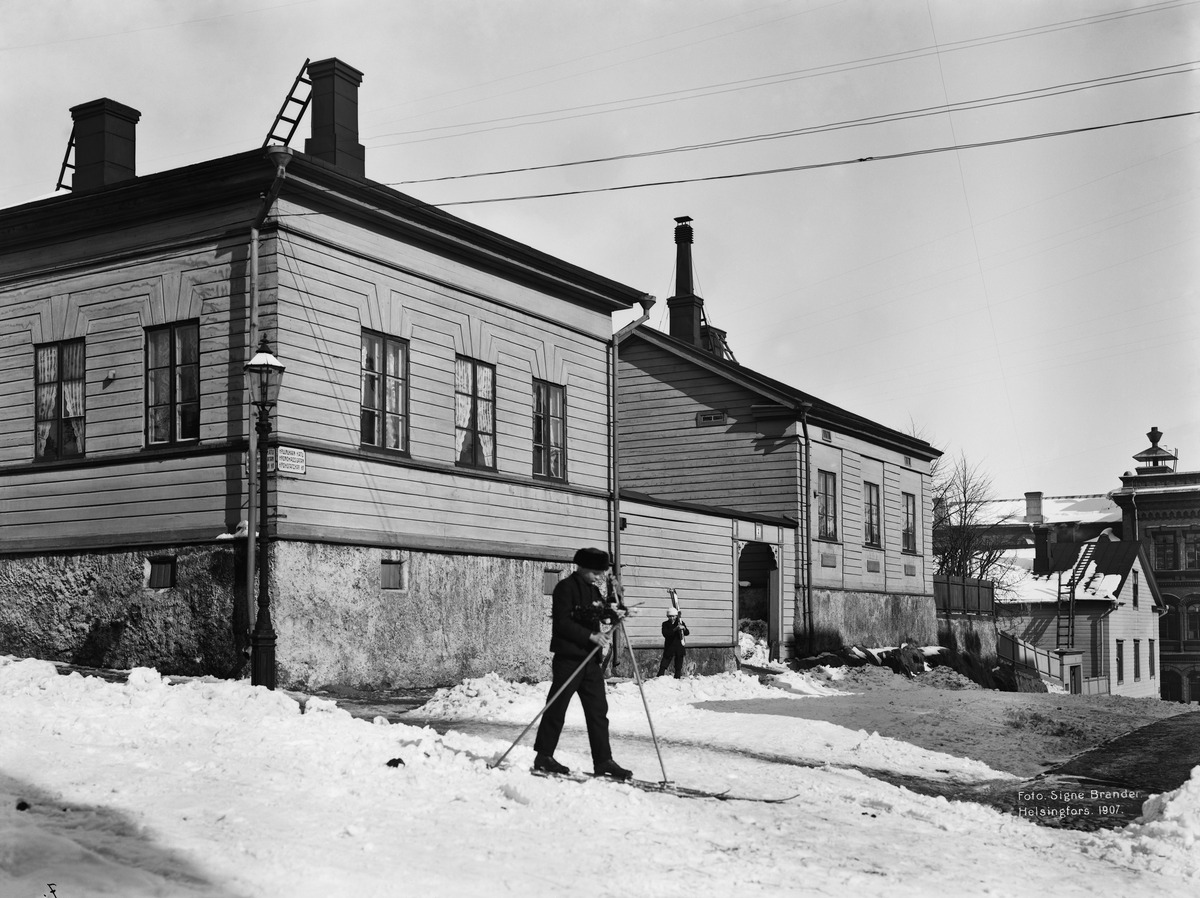
Kruununhaankatu 3
sisällön kuvaus: Kruununhaankatu 3. - Konstantininkatu (Meritullinkatu) 31, Kruununhaankatu

1. Kadun päässä Maurinkatu 1. mustavalkoinen
Kuvaaja: Brander, Signe, valokuvaaja
Ajankohta: kuvausaika 1907
Paikka: Suomi, Uusimaa, Helsinki, Kruununhaka Helsinki, Kruununhaankatu 3.  Meritullinkatu 31.  Kruununhaankatu 1.  Maurinkatu 1
Aiheet: puurakennukset, talvi, hiihto